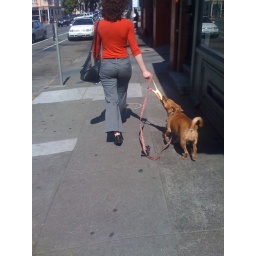
woman in red dragging dog with rubber chicken